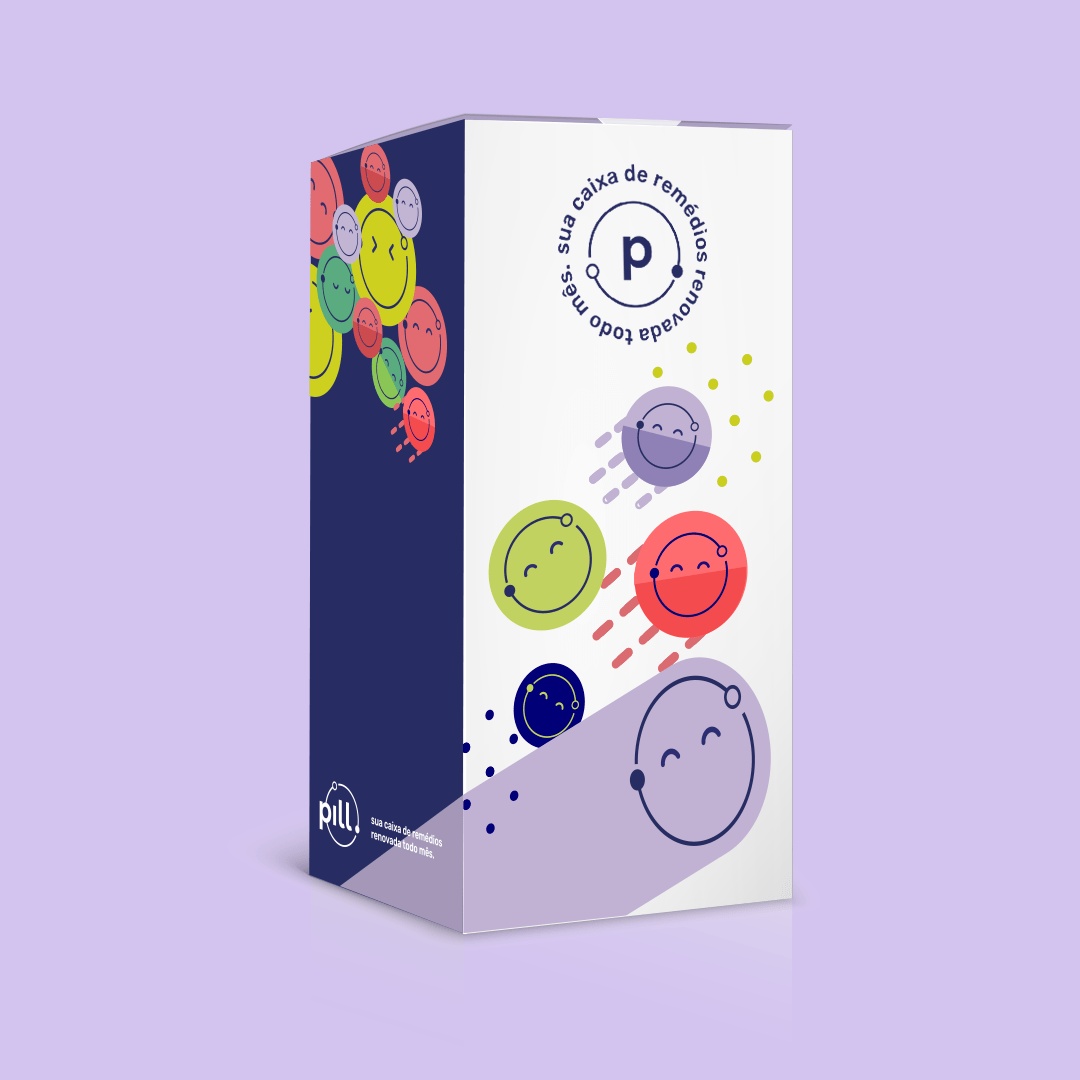
Gelol Aerossol 44g
Brand: HYPERA
Category: Health & Beauty > Personal Care